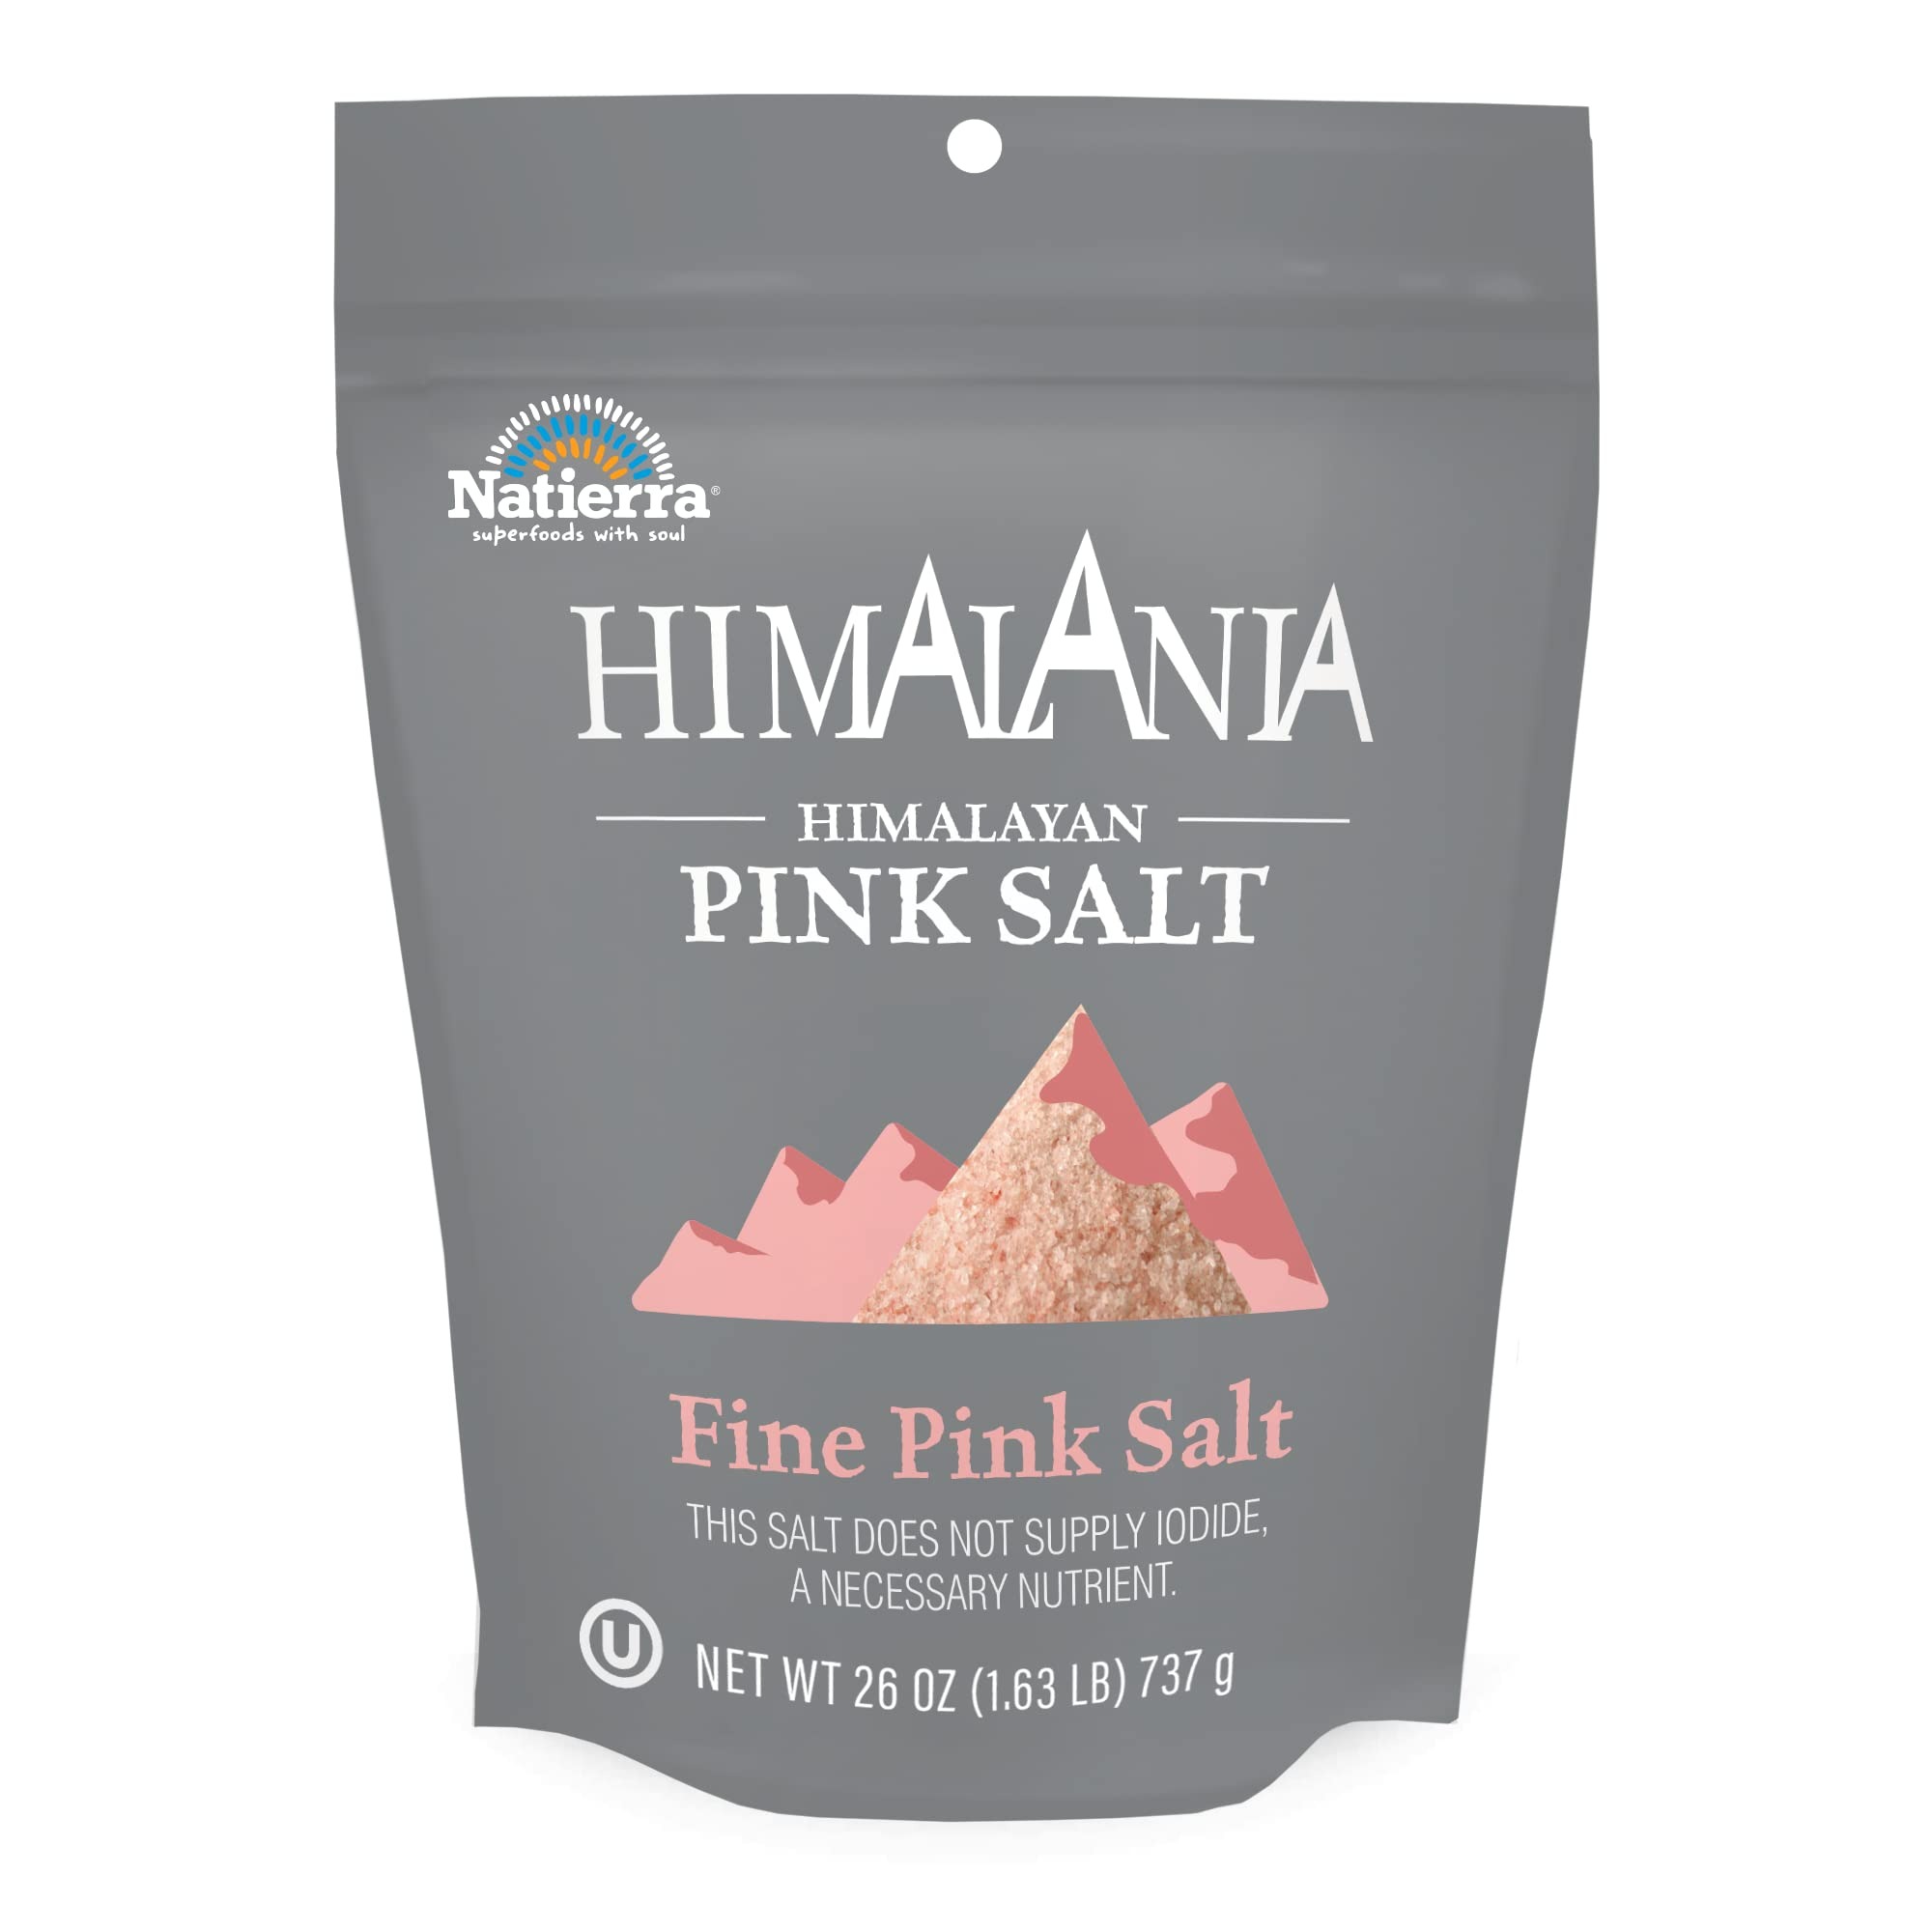
Item Name: Natierra Himalania Himalayan Fine Pink Salt Pouch | Unrefined | 26 Ounce (Pack of 6)
Bullet Point 1: 100% pure and unrefined fine grain pink salt, hand-harvested from the heart of the Himalayas
Bullet Point 2: Natierra Himalania Pink Salt is the finishing touch to any dish, including fish, meats, vegetables, soups and sauces
Bullet Point 3: Pink Salt is naturally rich in elements and minerals that cause its pink-speckled hues and give it strong nutritional properties!
Bullet Point 4: Certified GMO free, vegan, gluten-free, and naturally rich in trace minerals
Bullet Point 5: An easy to use table salt. Easy to refill with our existing glass jar line
Value: 156.0
Unit: ounce

Price: 8.58